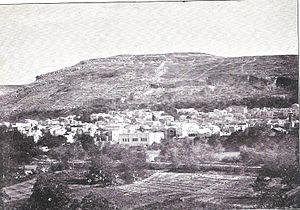
Palestine - Naplouse et le mont Gerizim avant 1899 עברית: שכם והר גריזים
Naplouse est une ville de Palestine située entre le mont Ebal et le mont Gerizim à environ 50 kilomètres au nord de Jérusalem, en Palestine.